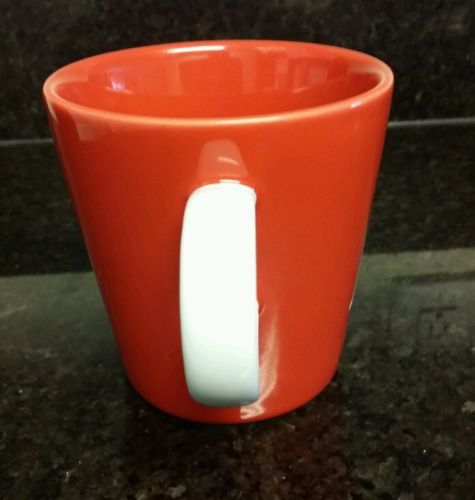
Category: mug